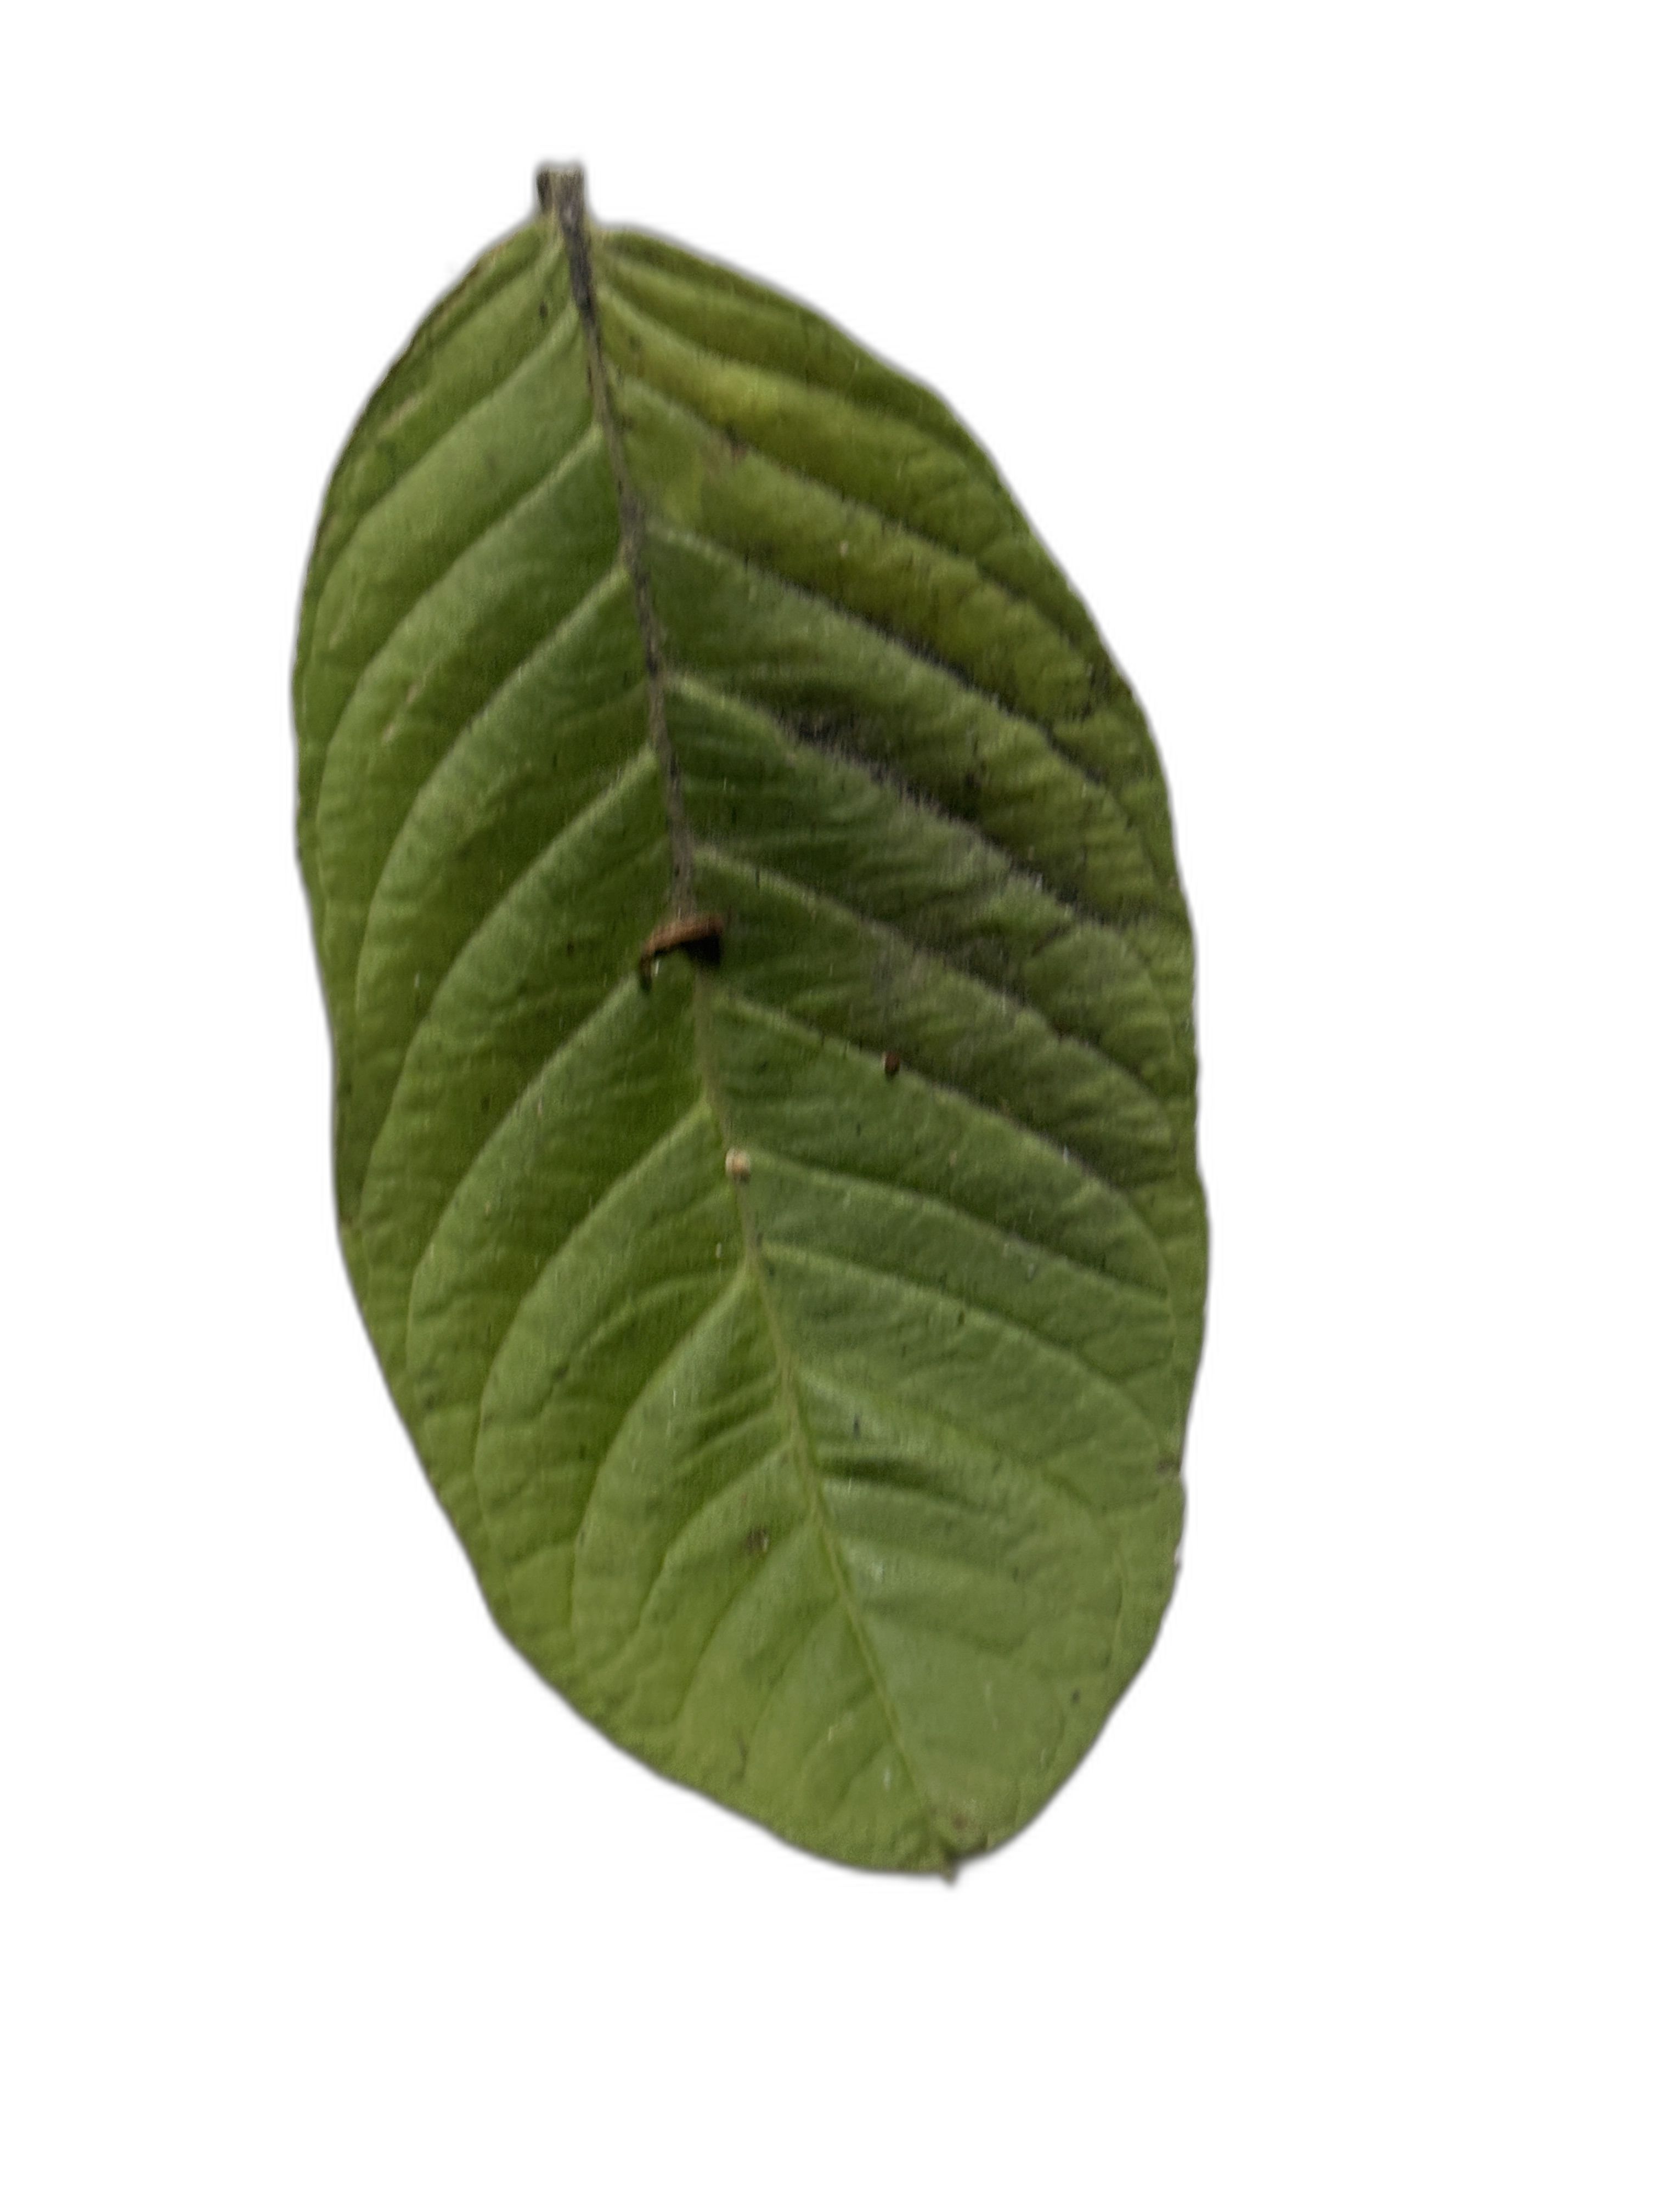
Plant part: leaf
Disease: Healthy